Tozzer Library

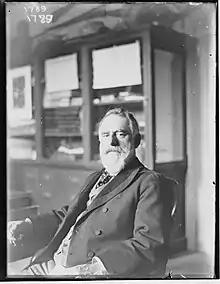
Photograph of F.W. Putnam in the Peabody Museum

By the turn of the nineteenth century, the Peabody Museum’s growing collections and scholarly publications had broadened in scope within the field and opened up opportunities for exchanges and gifts. Harvard archaeologist Charles P. Bowditch (1842-1921) was the largest contributor to the Peabody Museum during this period. He initiated many expeditions to Central America to study the Maya civilization and donated a substantial number of materials to the Peabody Museum and Library (Tozzer 1921). One notable example that Tozzer Library owns is the Bowditch-Gates Collection, which includes over 250 photographic reproductions of nearly every known unpublished manuscript and imprint in Mayan and Mexican languages. In addition to expeditions, Bowditch paved the way for a professorship, as well as continued research and publications under the Peabody Museum. In 1891, Frederic Ward Putnam (1839-1915), Peabody’s first professor, led the first course in archaeology and ethnography of the US (Currier 1949).